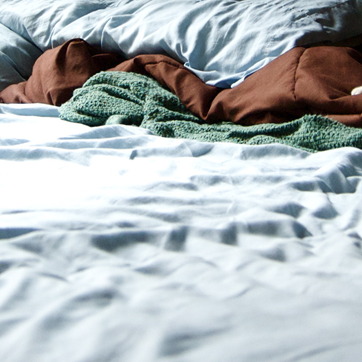
Material: fabric